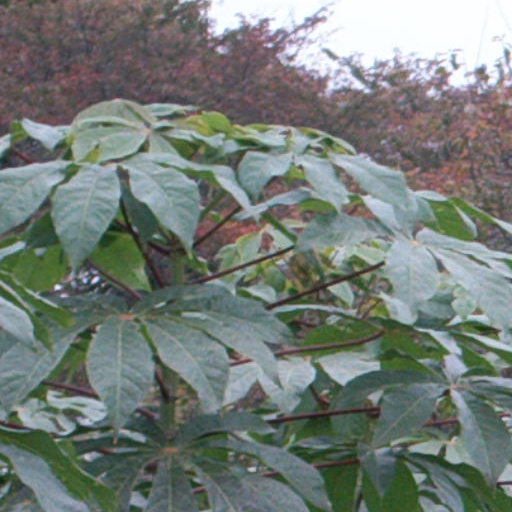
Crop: cassava